COVID-19 vaccine card

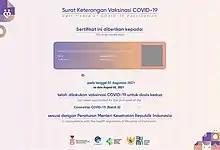
COVID-19 vaccination certificate issued by the Indonesian government for the second dose vaccination.

In Indonesia, every person who have received at least a dose of vaccine will receive a vaccine card and vaccination certificate which can be downloaded from PeduliLindungi mobile app. Vaccination card contains the vaccinated person's personal details, the vaccine used, the vaccinator's name, the batch number of the vaccine used, and the window for the next dose.